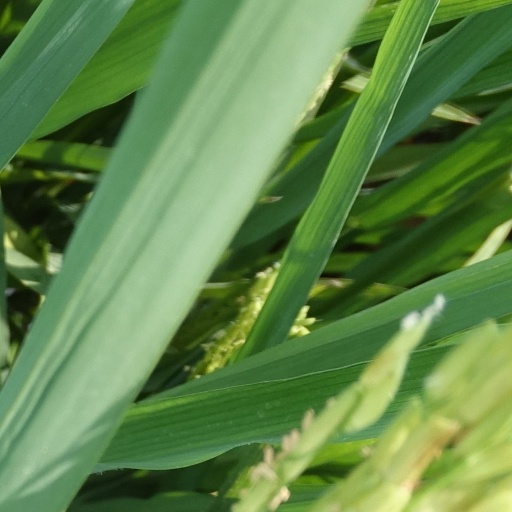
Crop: rice